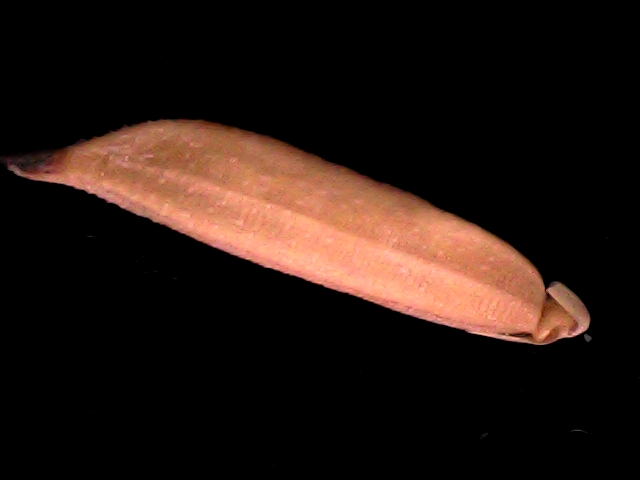
Rice variety: BD70